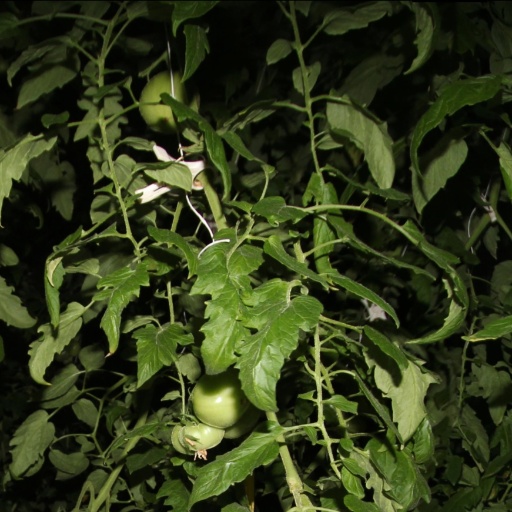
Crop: tomato